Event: Nepal Earthquake
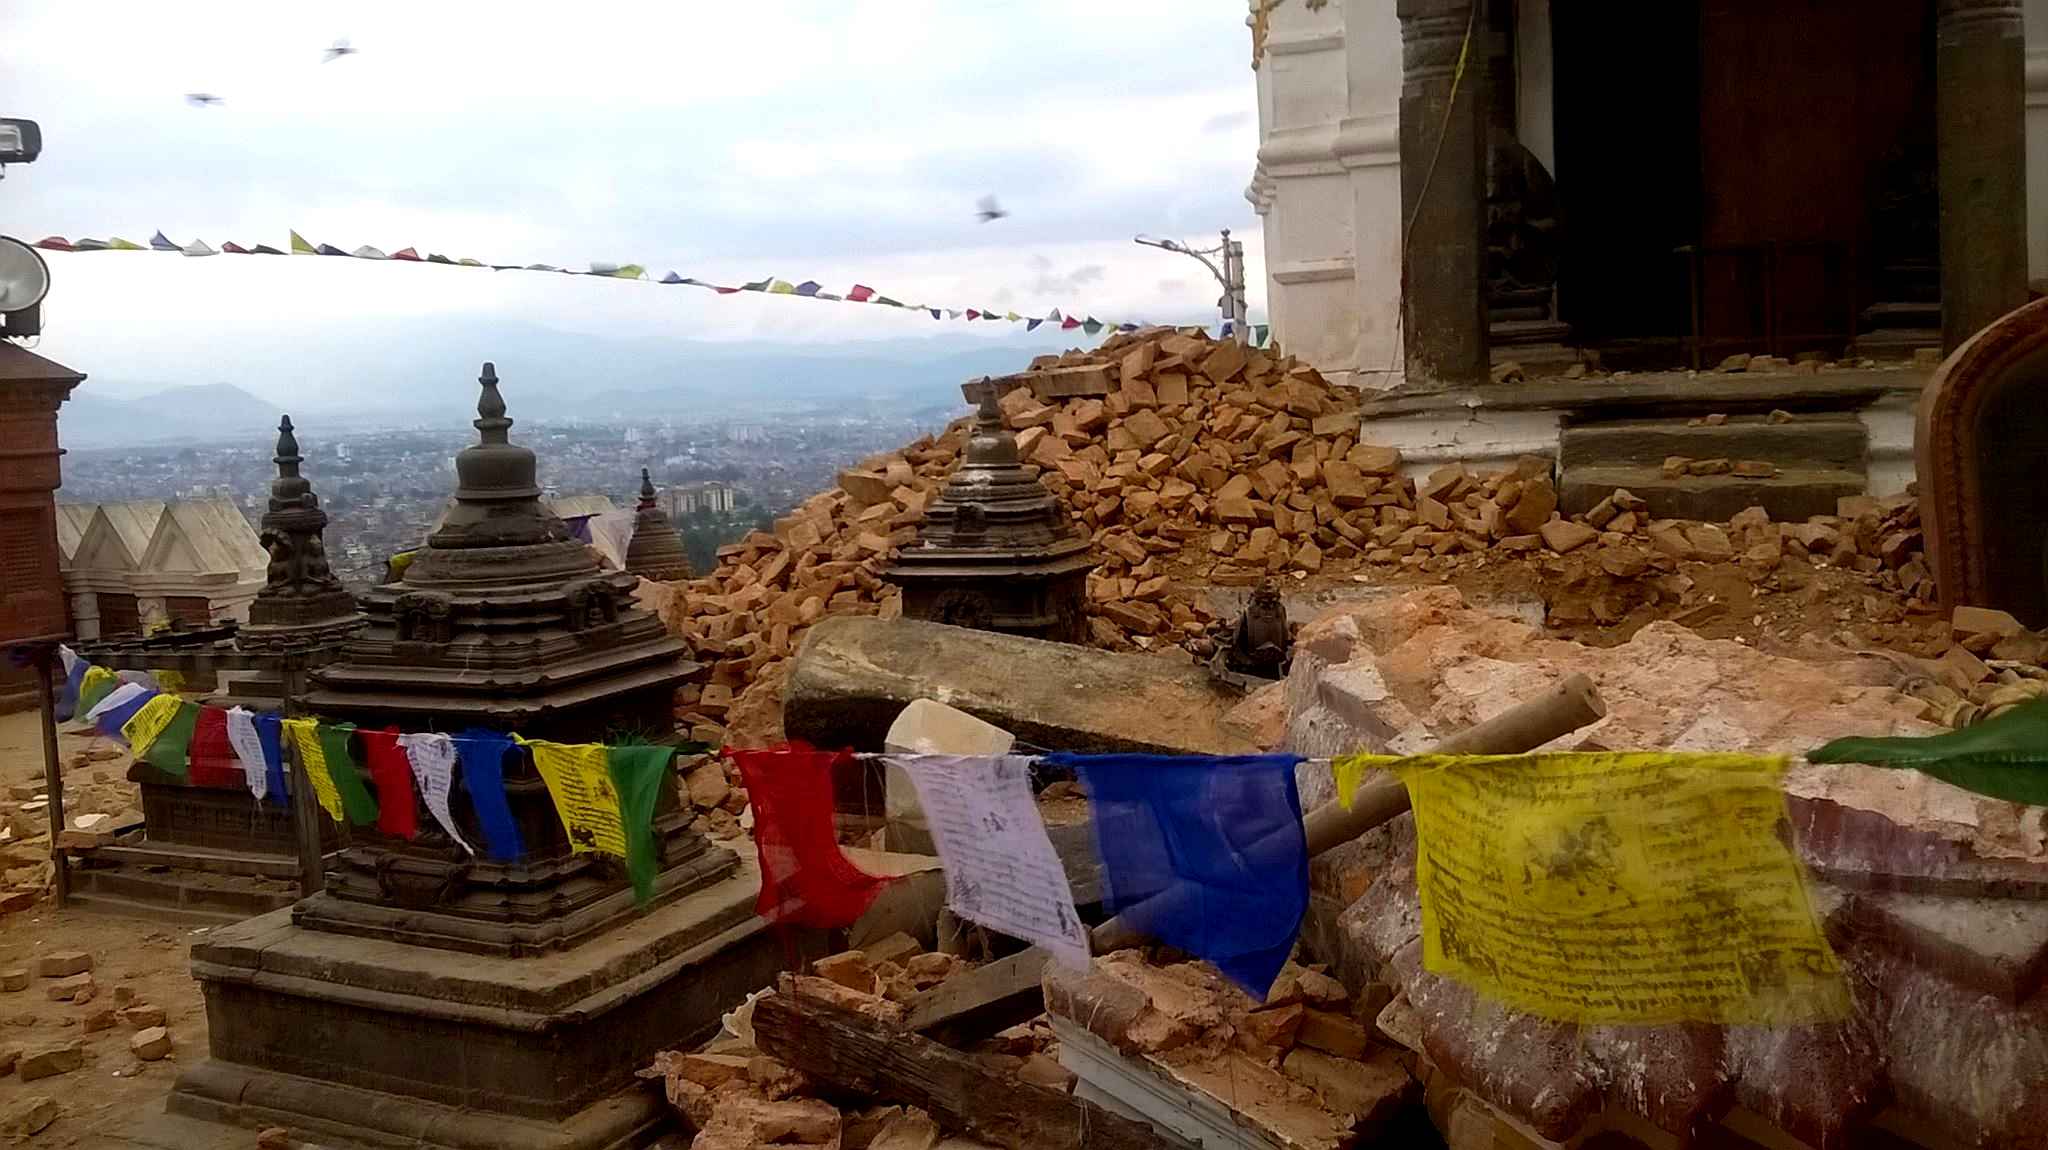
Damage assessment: damage